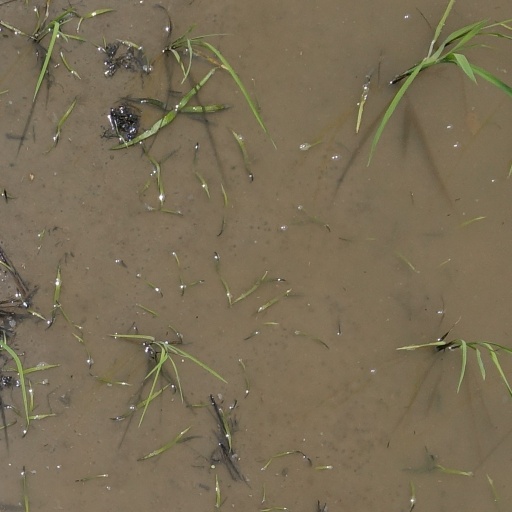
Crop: rice